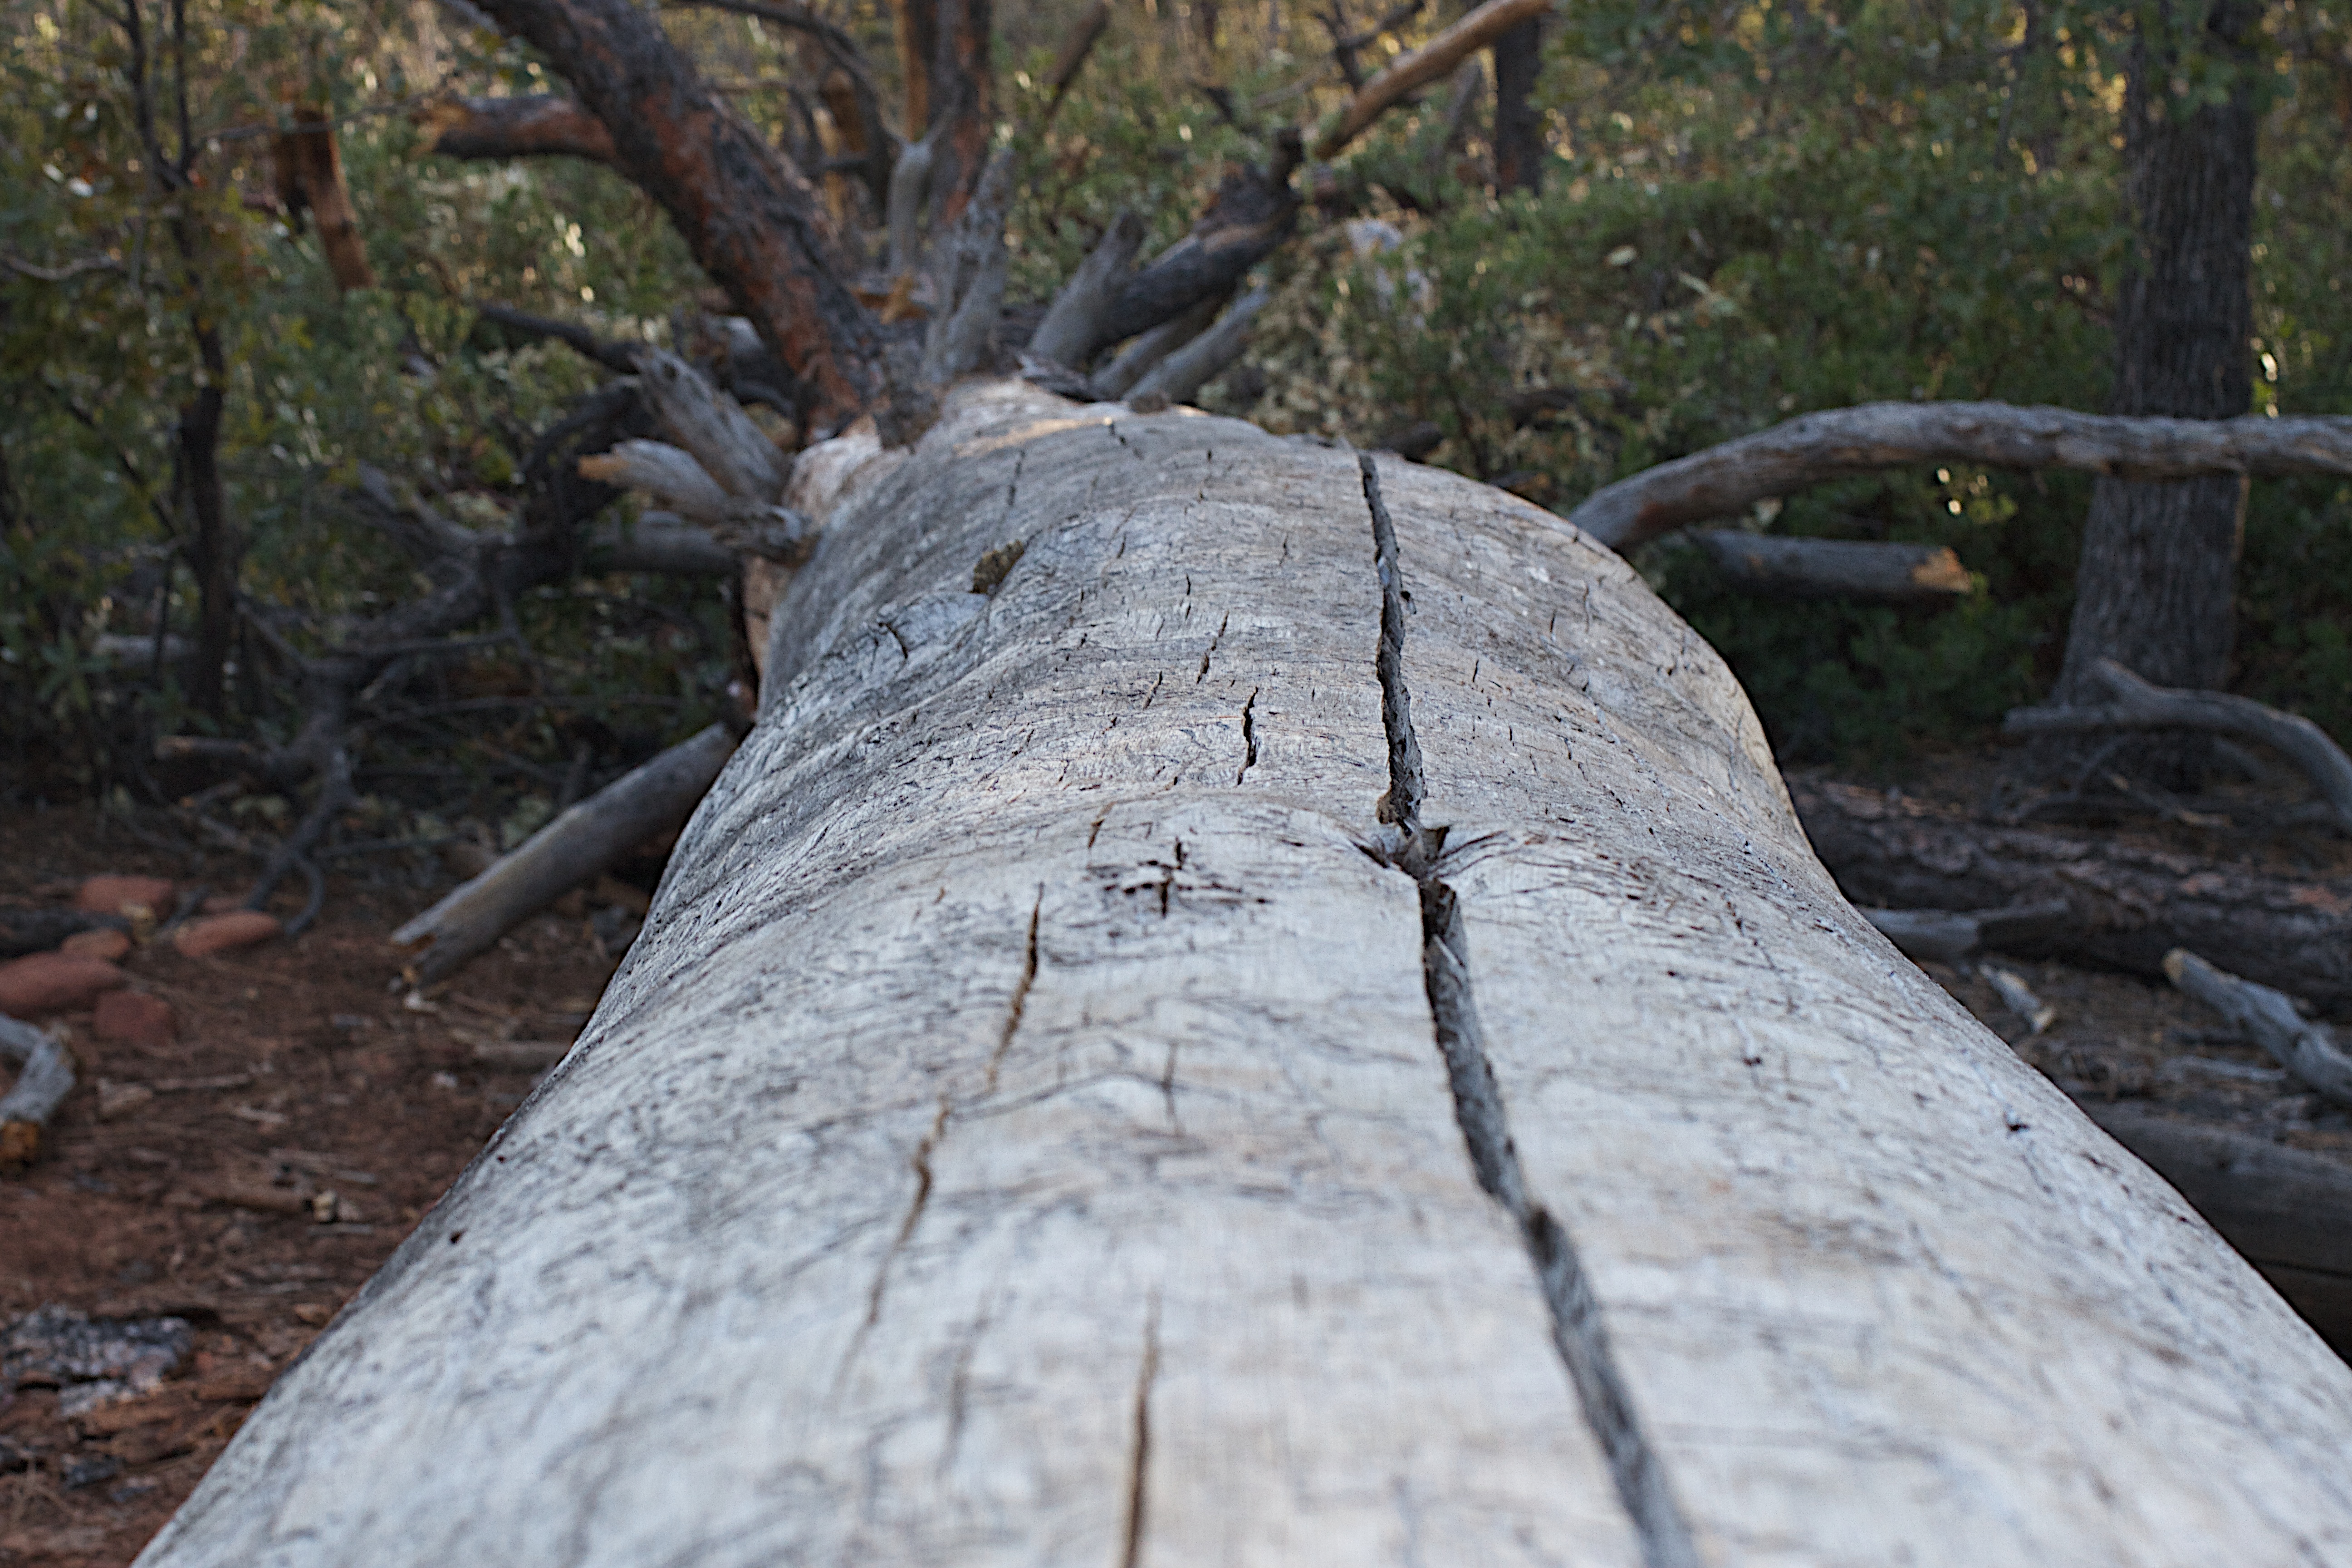
tree, forest, wilderness, branch, plant, wood, trail, leaf, trunk, woodland, visionoutdoor0981, woody plant